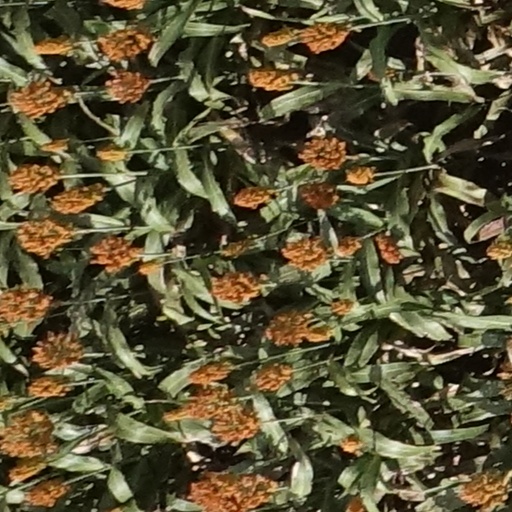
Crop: sorghum